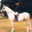
Label: horse